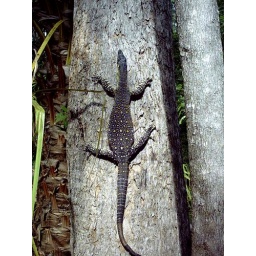
A common goanna or lace monitor lizard (&lt;i&gt;Varanus varius&lt;/i&gt;), spotted in camping grounds at the Waterpark Creek in Byfield.